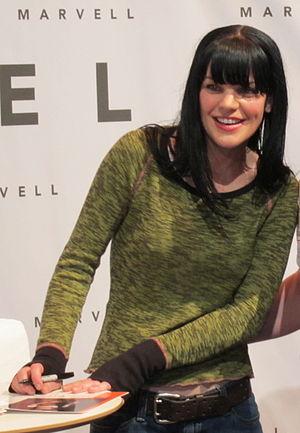
Cette page présente les personnages de la série télévisée NCIS : Enquêtes spéciales. Certains personnages possèdent un article qui leur est dédié.